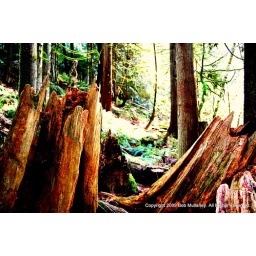
The road has ended for the trees in the foreground, but the bright sunlight brings life into the new growth behind.